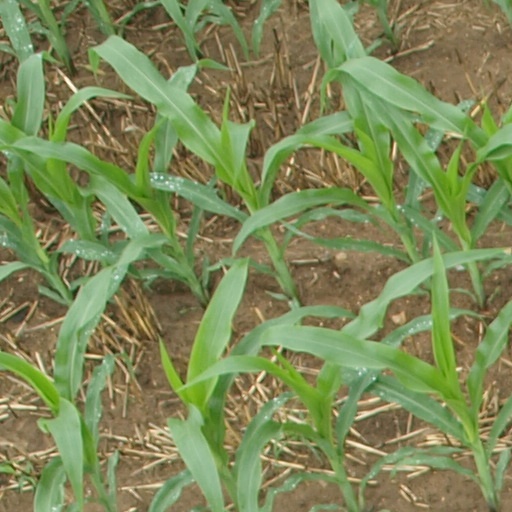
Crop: maize; corn